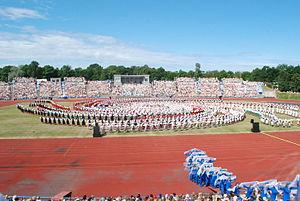
Le stade central de Kalev jusqu'en 1989 stade Komsomol est un stade multifonction de l'arrondissement de Kesklinn à Tallinn en Estonie.